Arthur Henry Neumann

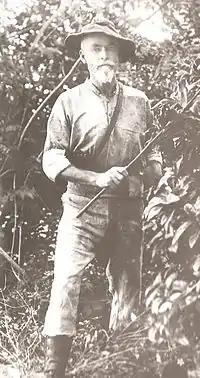
Arthur Henry Neumann

At the end of 1893 Neumann returned to Mombasa to begin a career as an ivory trader. The aim of his fifty strong expedition was to travel to Ndorobo where it was believed large herds of elephants awaited. In late December 1893 at a leisurely pace he set out on a voyage of serendipity lasting fourteen months. Initially he followed the old caravan route through Kibwezi before traversing Ukambani, crossing the Tana river valley and then descending the foothills of the Nyambeni Range, a distance of 450 miles from Mombasa and nine weeks by foot. Once he had established his depot Neumann was ready to initiate the hunting using his collection of Gibbs-Farquharson rifles. He moved around the interior for the next few months collecting ivory, surveying and occasionally collecting insects and butterflies in the Meru country.